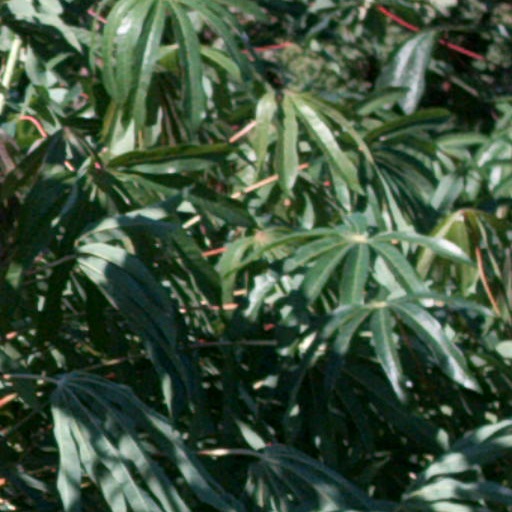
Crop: cassava